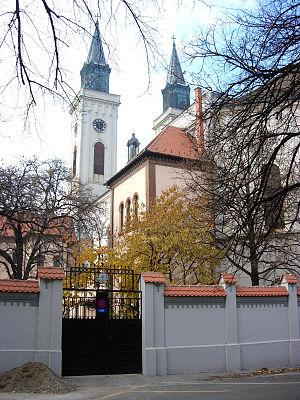
Sombor est une ville de Serbie située dans la province autonome de Voïvodine. Au recensement de 2011, la ville intra muros comptait 47 485 habitants et son territoire métropolitain, appelé Ville de Sombor, 85 569.